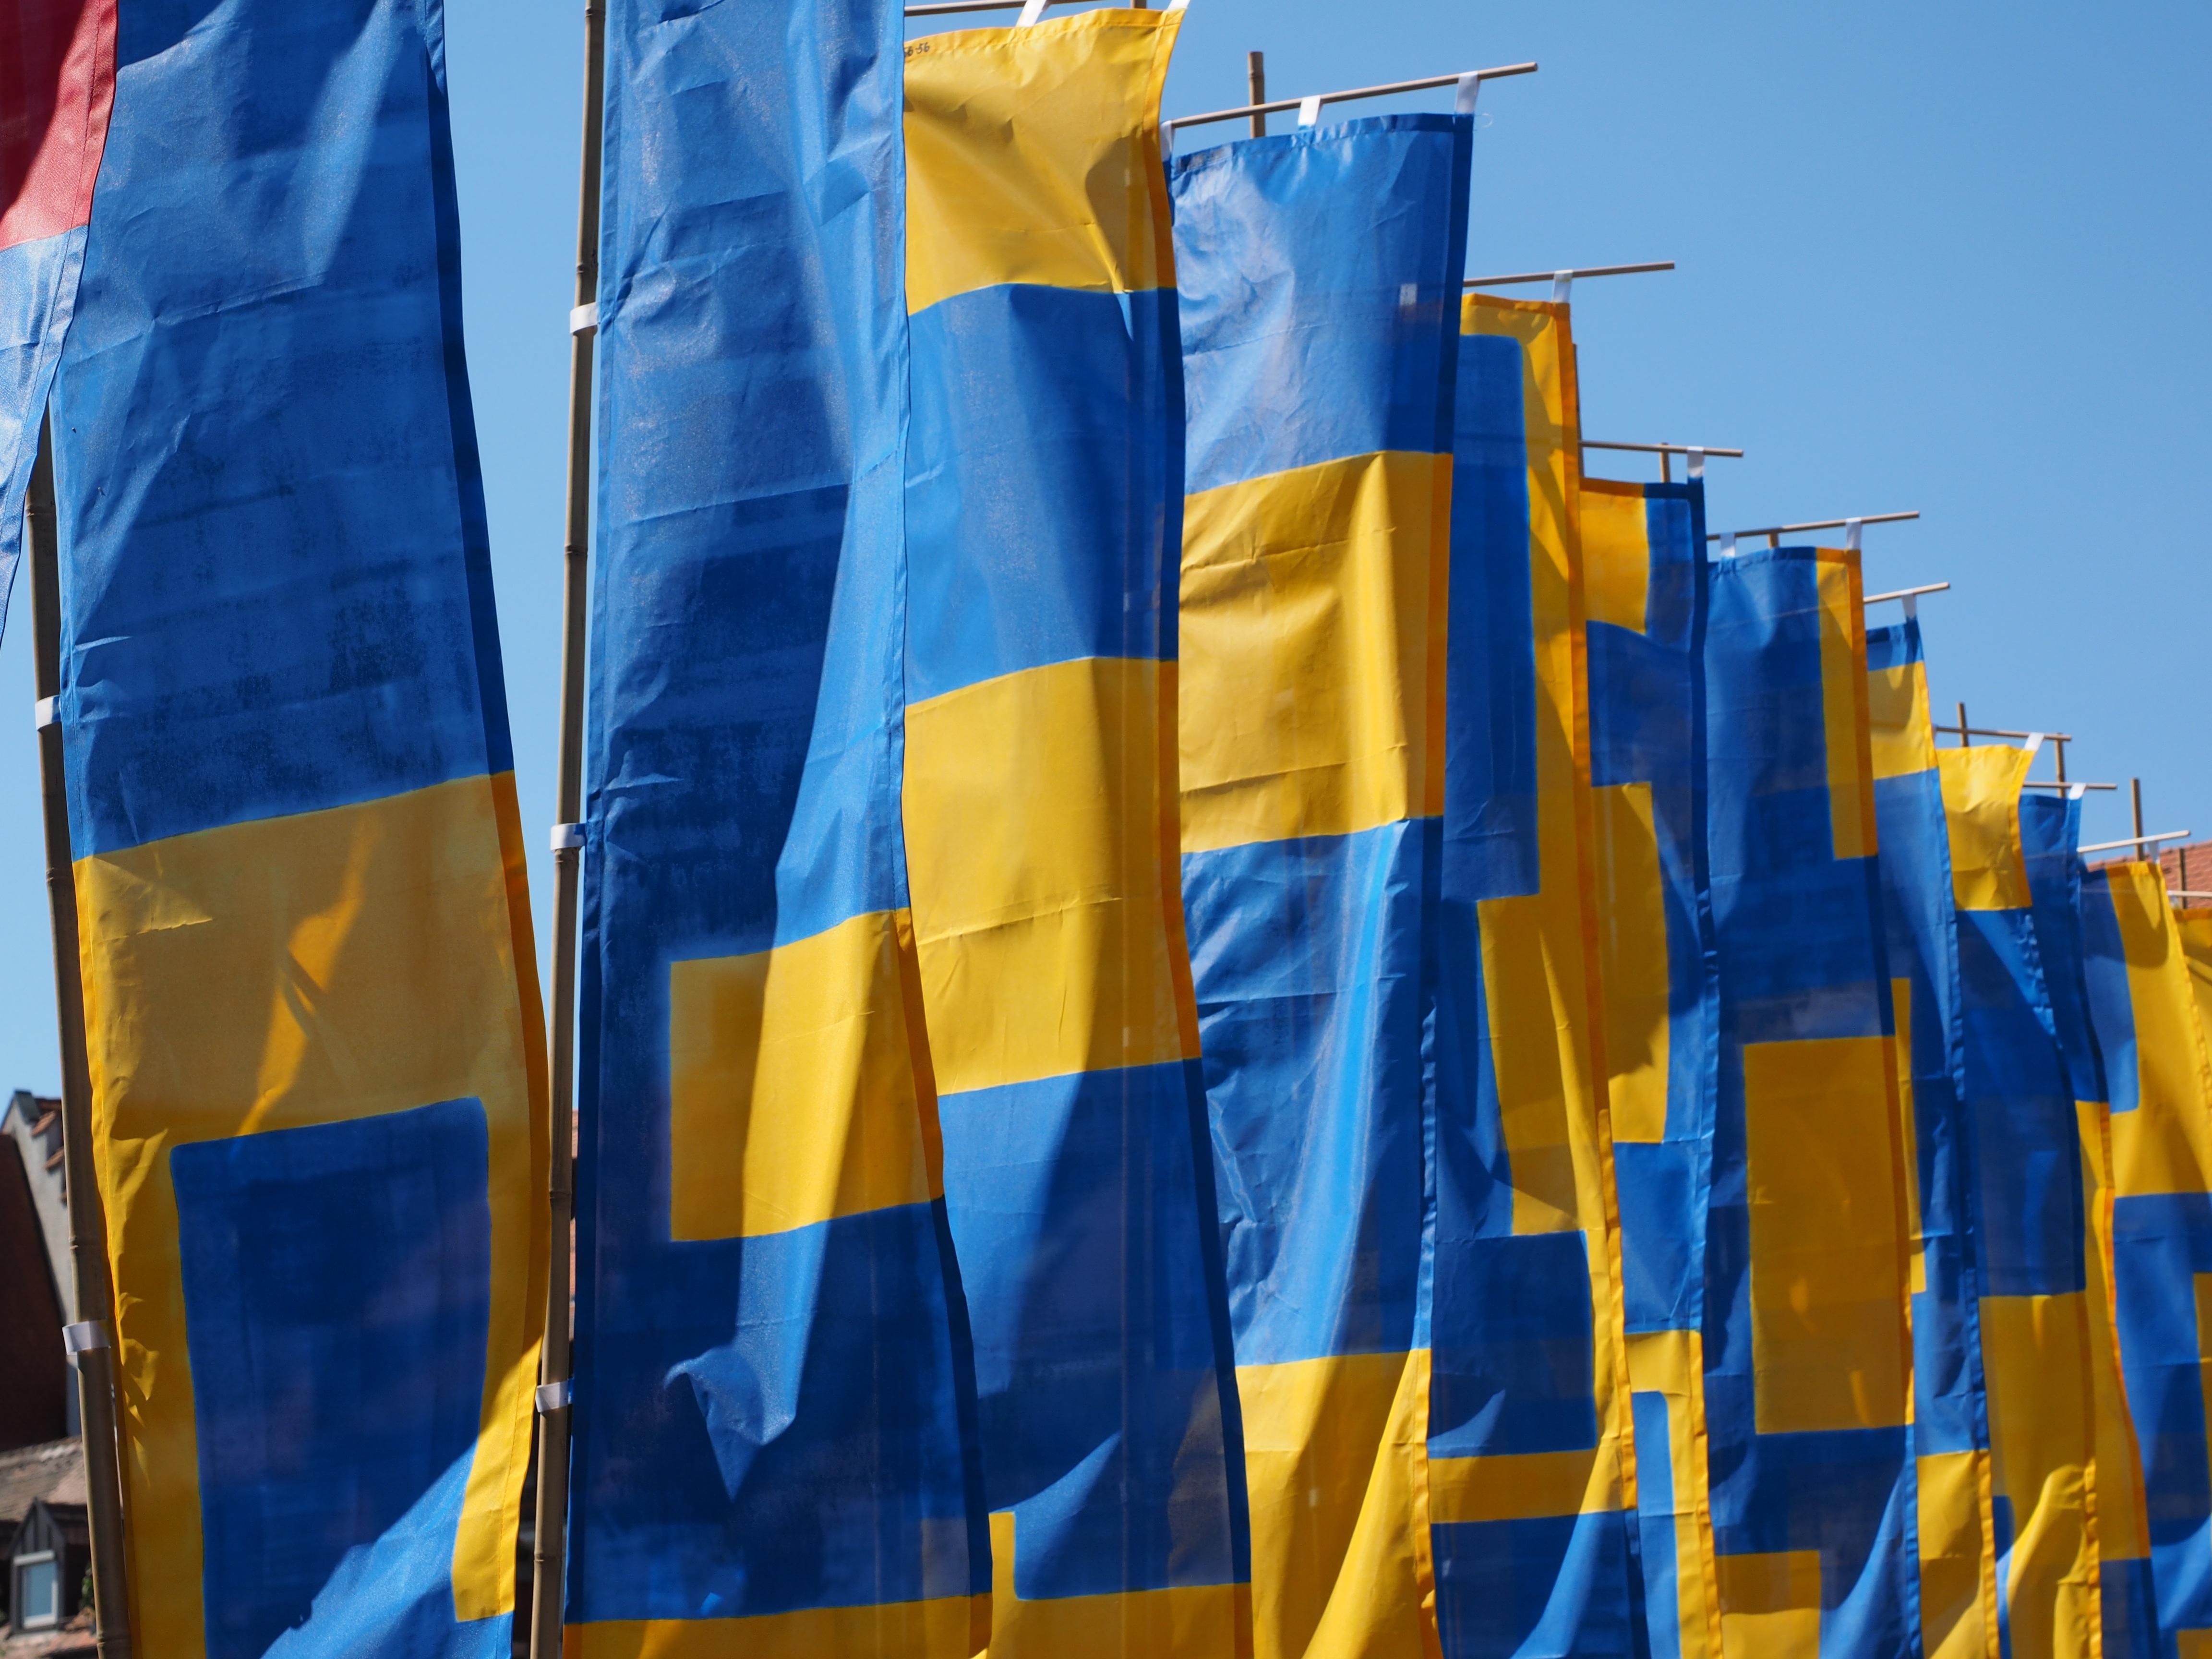
color, flag, blue, yellow, flags, blow, ulm, flutter, commemorative event